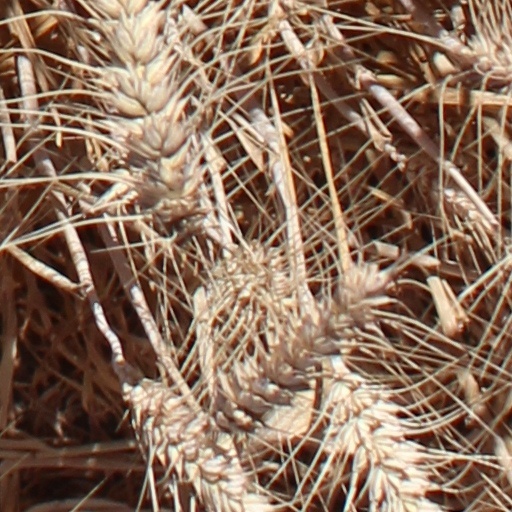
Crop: wheat